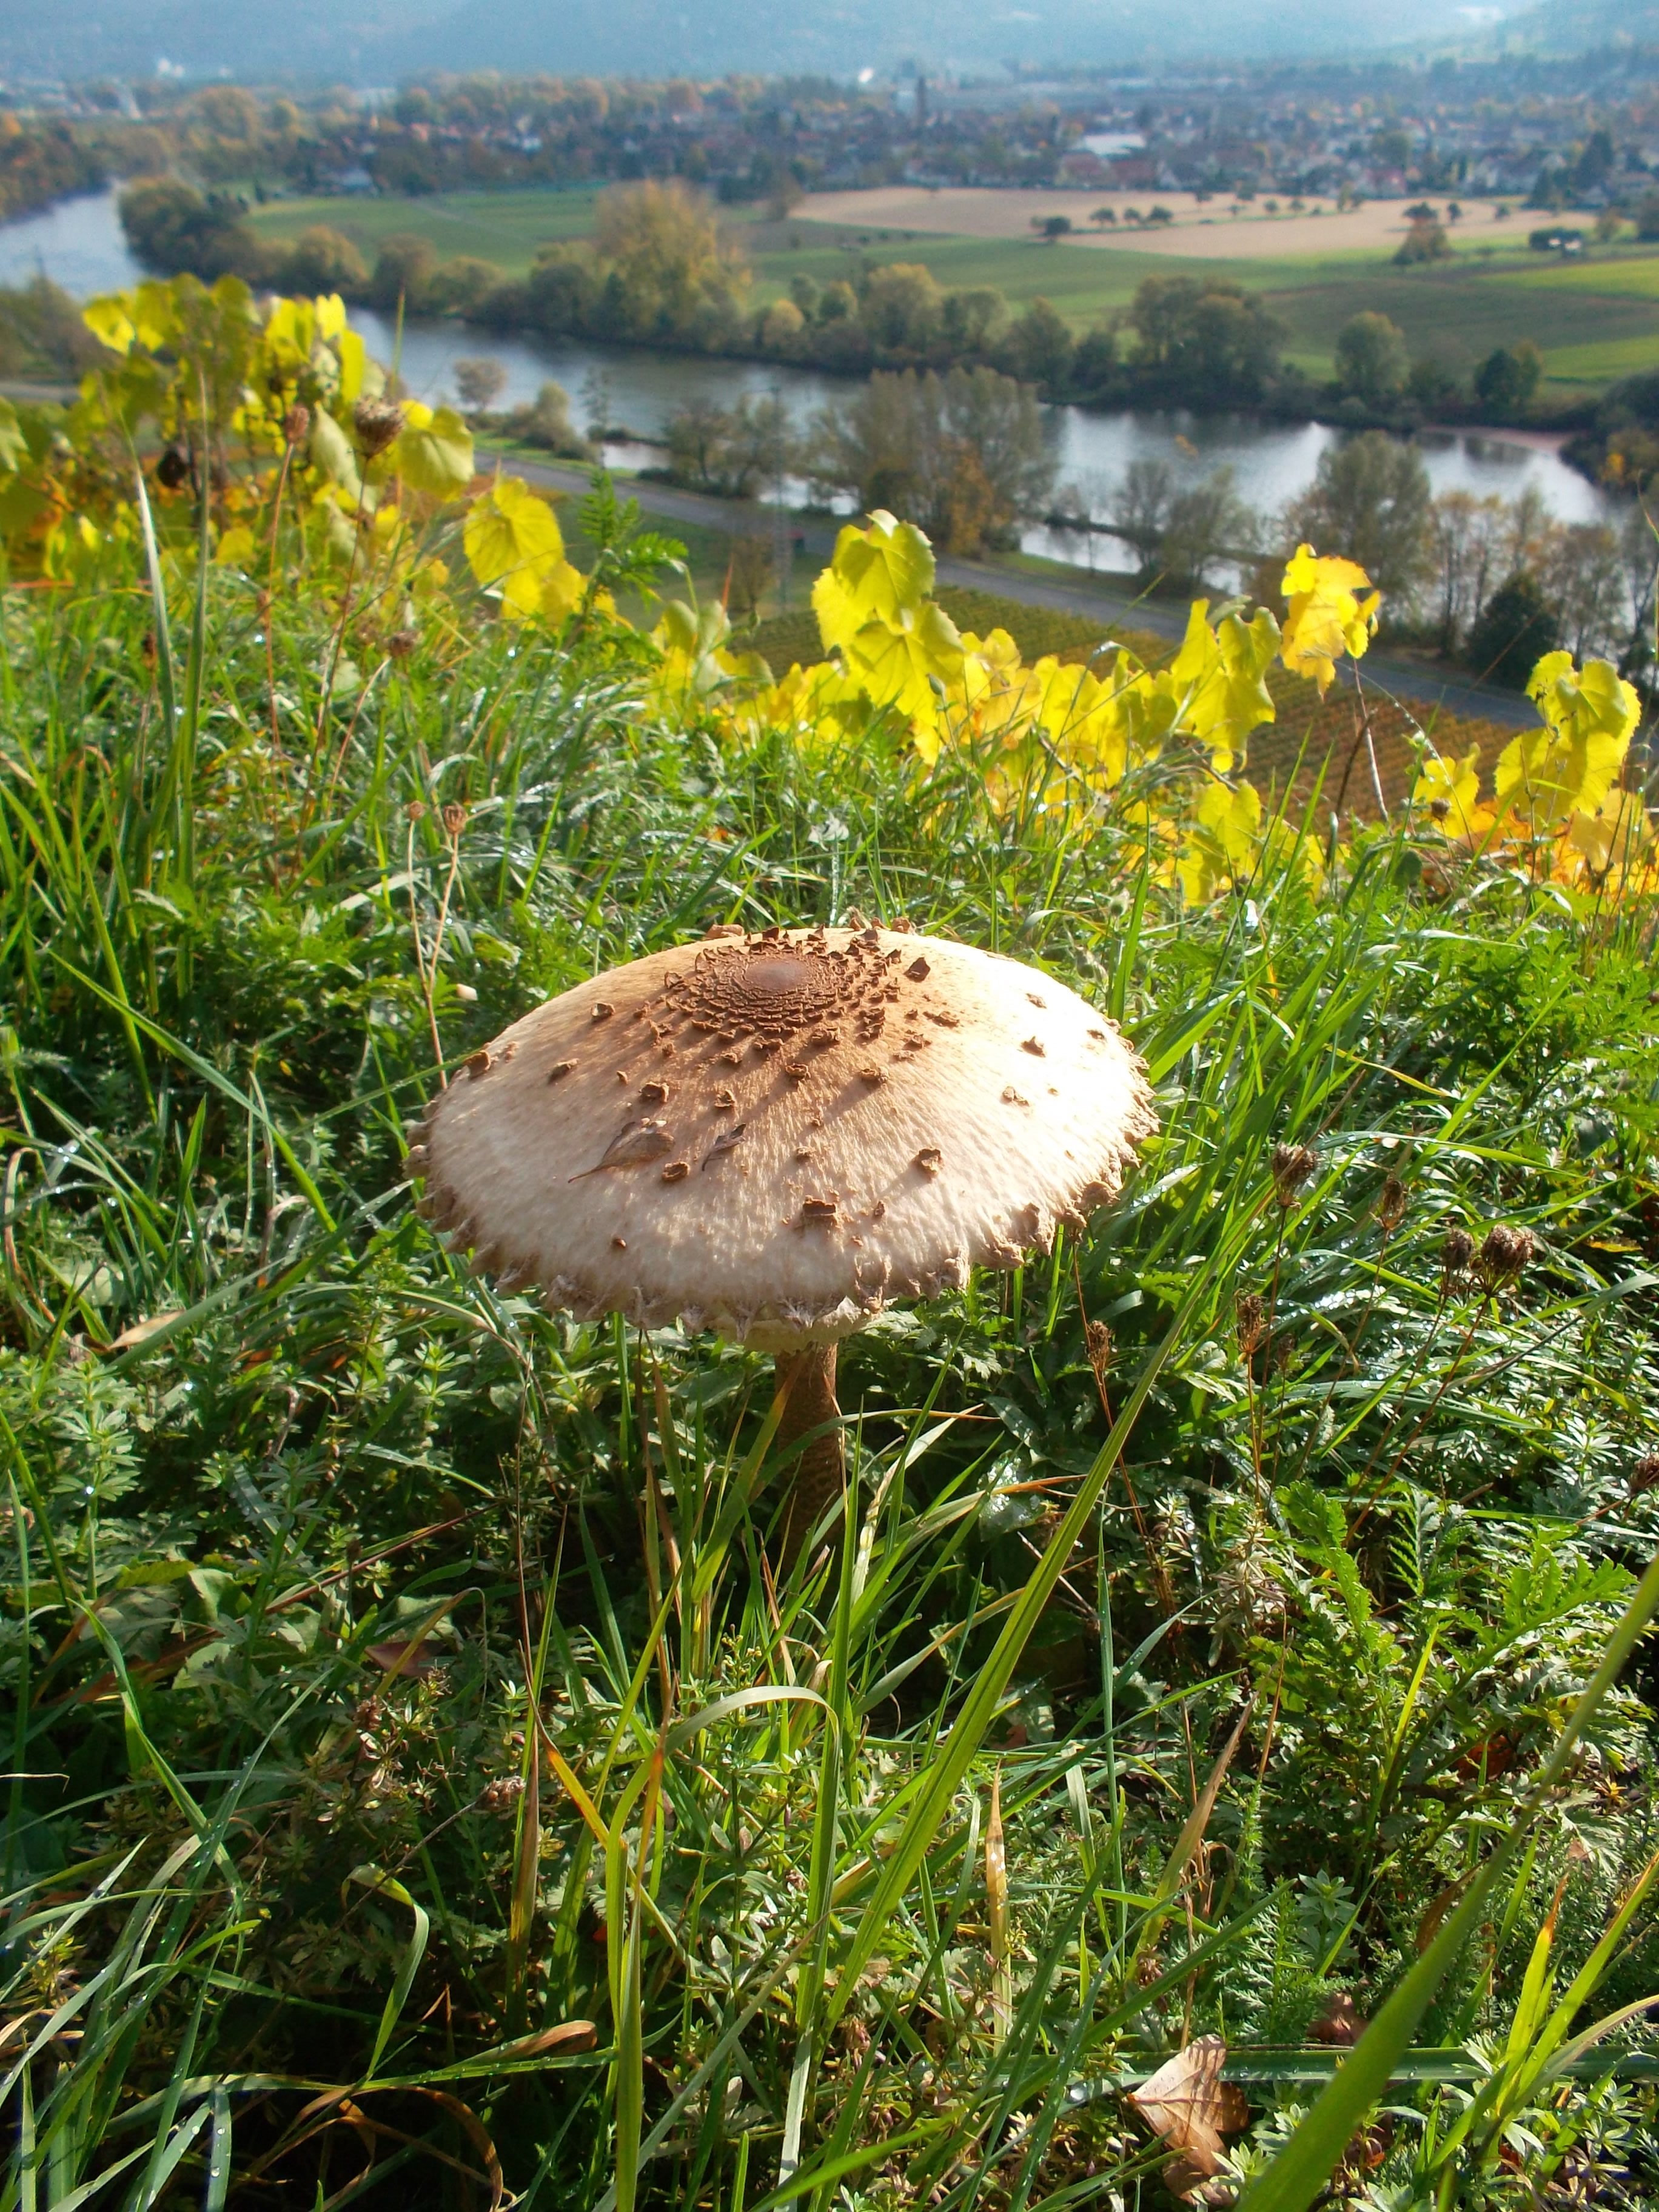
nature, forest, grass, plant, field, meadow, prairie, flower, wildlife, autumn, mushroom, flora, fauna, flowers, fungus, wetland, woodland, habitat, ecosystem, natural environment, penny bun